João Cruz Costa

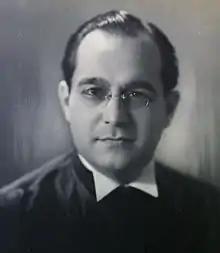
João da Cruz Costa

João da Cruz Costa (São Paulo, SP, 1904 – São Paulo, SP, 1978), was a Brazilian philosopher, "first student" of the Philosophy Faculty at Universidade de São Paulo, later becoming full professor at the same institution.